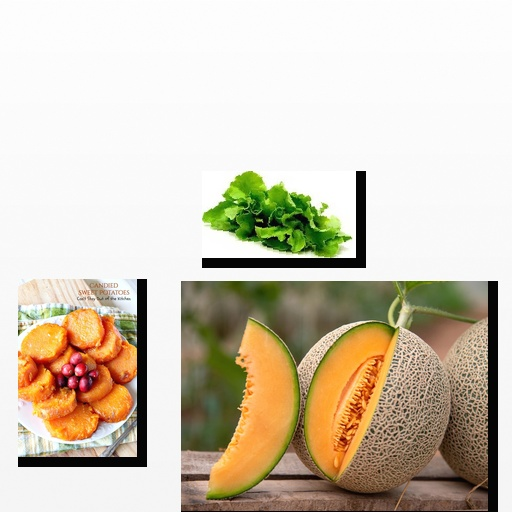
Food items: sweet_potato, lettuce, cantaloupe